Taras Bulba

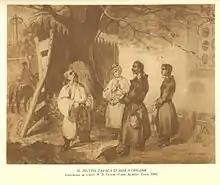
Meeting of Taras Bulba with sons. Illustration by Taras Shevchenko (1842)

Taras Bulba's two sons, Ostap and Andriy, return home from an Orthodox seminary in Kiev. Ostap is the more adventurous, whereas Andriy has deeply romantic feelings of an introvert. While in Kiev, he fell in love with a young Polish noble girl, the daughter of the Voivode of Kowno, but after a couple of meetings (edging into her house and in church), he stopped seeing her when her family returned home. Taras Bulba gives his sons the opportunity to go to war. They reach the Cossack camp at the Zaporozhian Sich, where there is much merrymaking. Taras attempts to rouse the Cossacks to go into battle. He rallies them to replace the existing Hetman when the Hetman is reluctant to break the peace treaty.